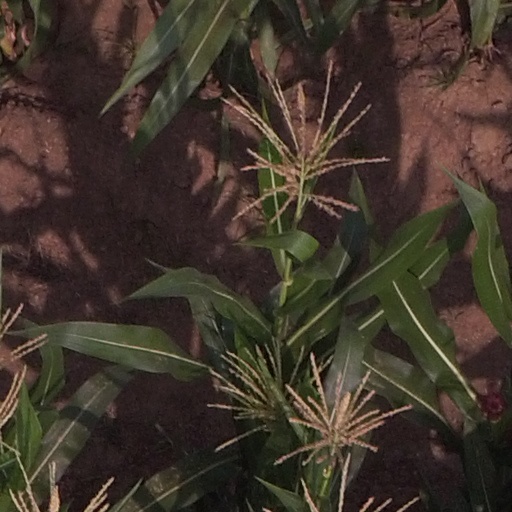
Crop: maize; corn